The Pointe of St. Paul

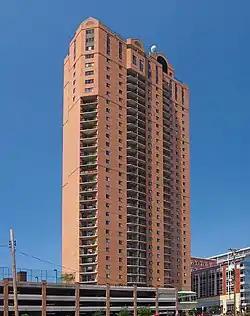
The Pointe of St. Paul from the east

The Pointe of St. Paul is a condominium high-rise located in downtown St. Paul, Minnesota, United States. It was completed in 1988. It is ) tall and has 34 floors. There is no 13th floor. It was originally constructed as an apartment highrise. It was converted to owner occupied condominiums in early 2003. The building features 290 residential units, which are a mixture of studio, one and two bedroom units. The building has an attached parking garage for residents, both above and below ground and there is visitor parking in the garage.